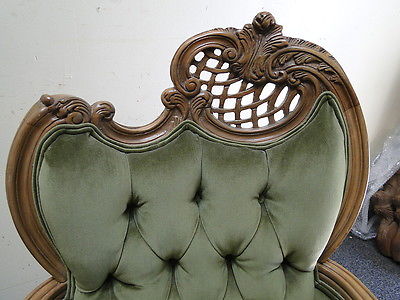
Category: chair